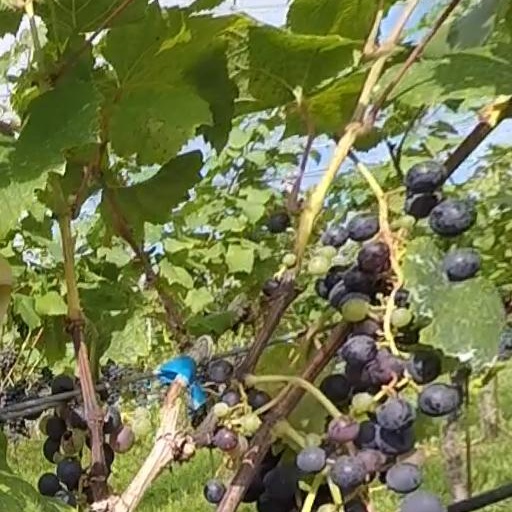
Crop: grape